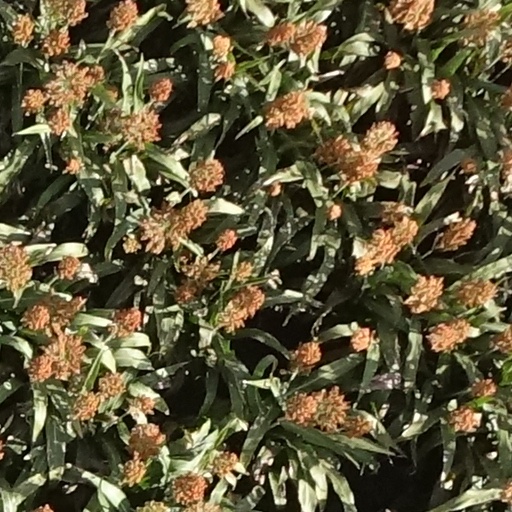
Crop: sorghum